Bagua

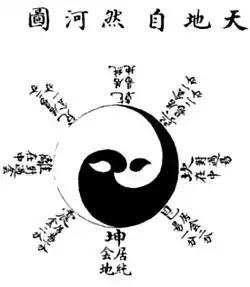
"Bagua" diagram explanation from Zhao Huiqian's , 1370s

The bagua is a set of symbols from China intended to illustrate the nature of reality as being composed of mutually opposing forces reinforcing one another. "Bagua" is a group of trigrams—composed of three lines, each either "broken" or "unbroken", which represent yin and yang, respectively. Each line having two possible states allows for a total of 2 = 8 trigrams, whose early enumeration and characterization in China has had an effect on the history of Chinese philosophy and cosmology.